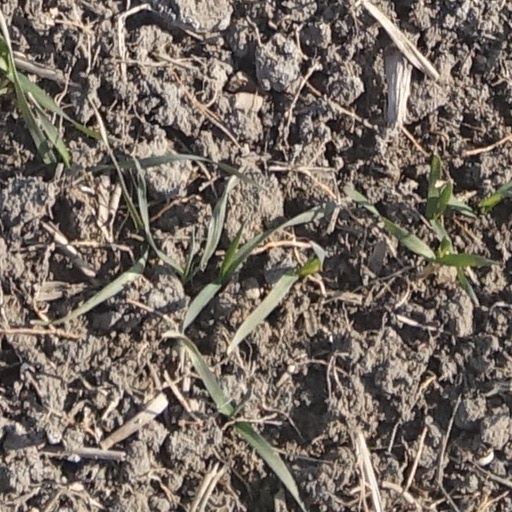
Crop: wheat